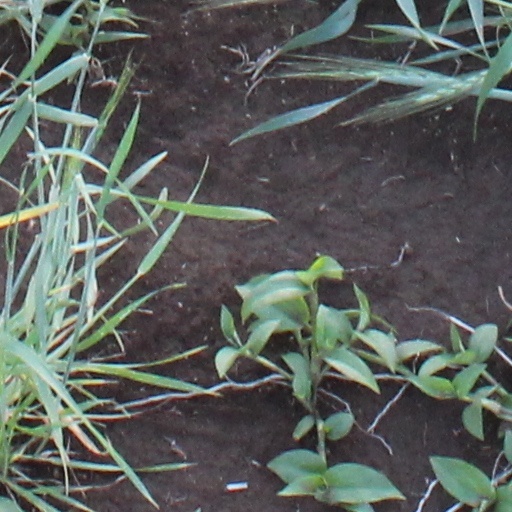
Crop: wheat